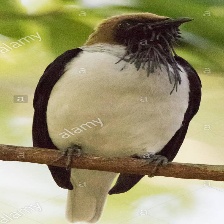
Species: BEARDED BELLBIRD
Scientific name: PROCNIAS AVERANO